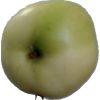
Label: Apple 6